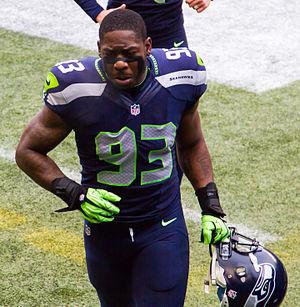
Alacce O'Brien Schofield est un joueur américain de football américain. Il joue actuellement avec les Seahawks de Seattle.